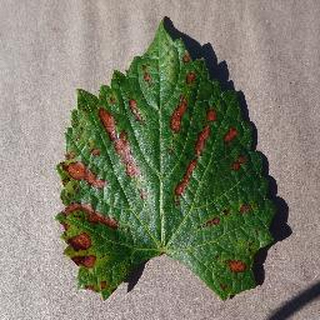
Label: grape_esca_black_measles